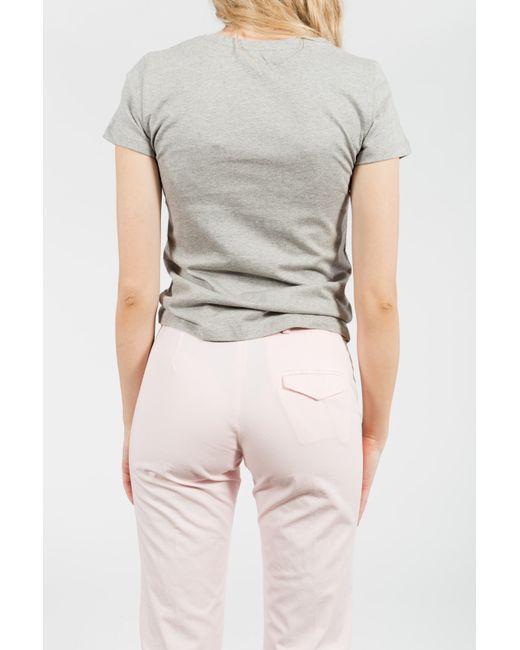
T-Shirt, Baumwolle, Ausgehen, grau, glatt, kurze Ärmel